National indifference

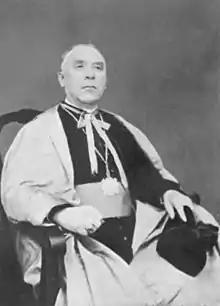
In 1906, asked, "What is an Upper Silesian? Is he a German, a Pole, a Prussian, simply an Upper Silesian, or simply a Catholic or, perhaps, even just an abstract human being?"

Apart from Bohemia, the concept of national indifference has been applied to other Habsburg areas, in addition to the German–French and German–Polish borderlands. More recently it has been applied to parts of the Russian Empire such as Baltics and Bessarabia.